Debapratim Purkayastha

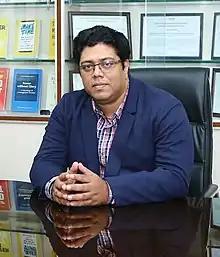

Debapratim Purkayastha (Bengali: দেবপ্রতিম পুরকায়স্থ; born 1976) was a professor of strategy, academic leader and case method expert.